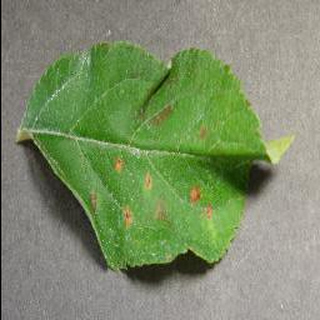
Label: apple_cedar_apple_rust